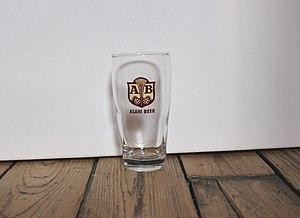
Verre à bière Ab Asahi Beer
Asahi Breweries, Ltd. est un groupe brassicole du Japon fondé en 1889 à Osaka. Asahi se classe au septième rang mondial en termes de ventes en volume avec une part de marché de 3 %. En 2018, les ventes d'Asahi s'élevaient à plus de 2 billions de yens, tandis que la marge bénéficiaire stagnait à 10%. Asahi est poussé vers les acquisitions par un sentiment de crise face à la contraction du marché intérieur.